Baby (2023 film)

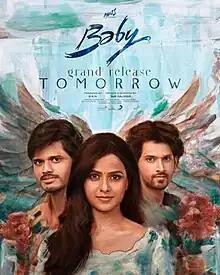
Theatrical poster

Baby is a 2023 Indian Telugu-language coming of age romantic drama film directed by Sai Rajesh and produced by Sreenivasa Kumar Naidu under Mass Movie Makers. The film features Vaishnavi Chaitanya, Anand Deverakonda, and Viraj Ashwin in the lead roles and the music is composed by Vijai Bulganin.